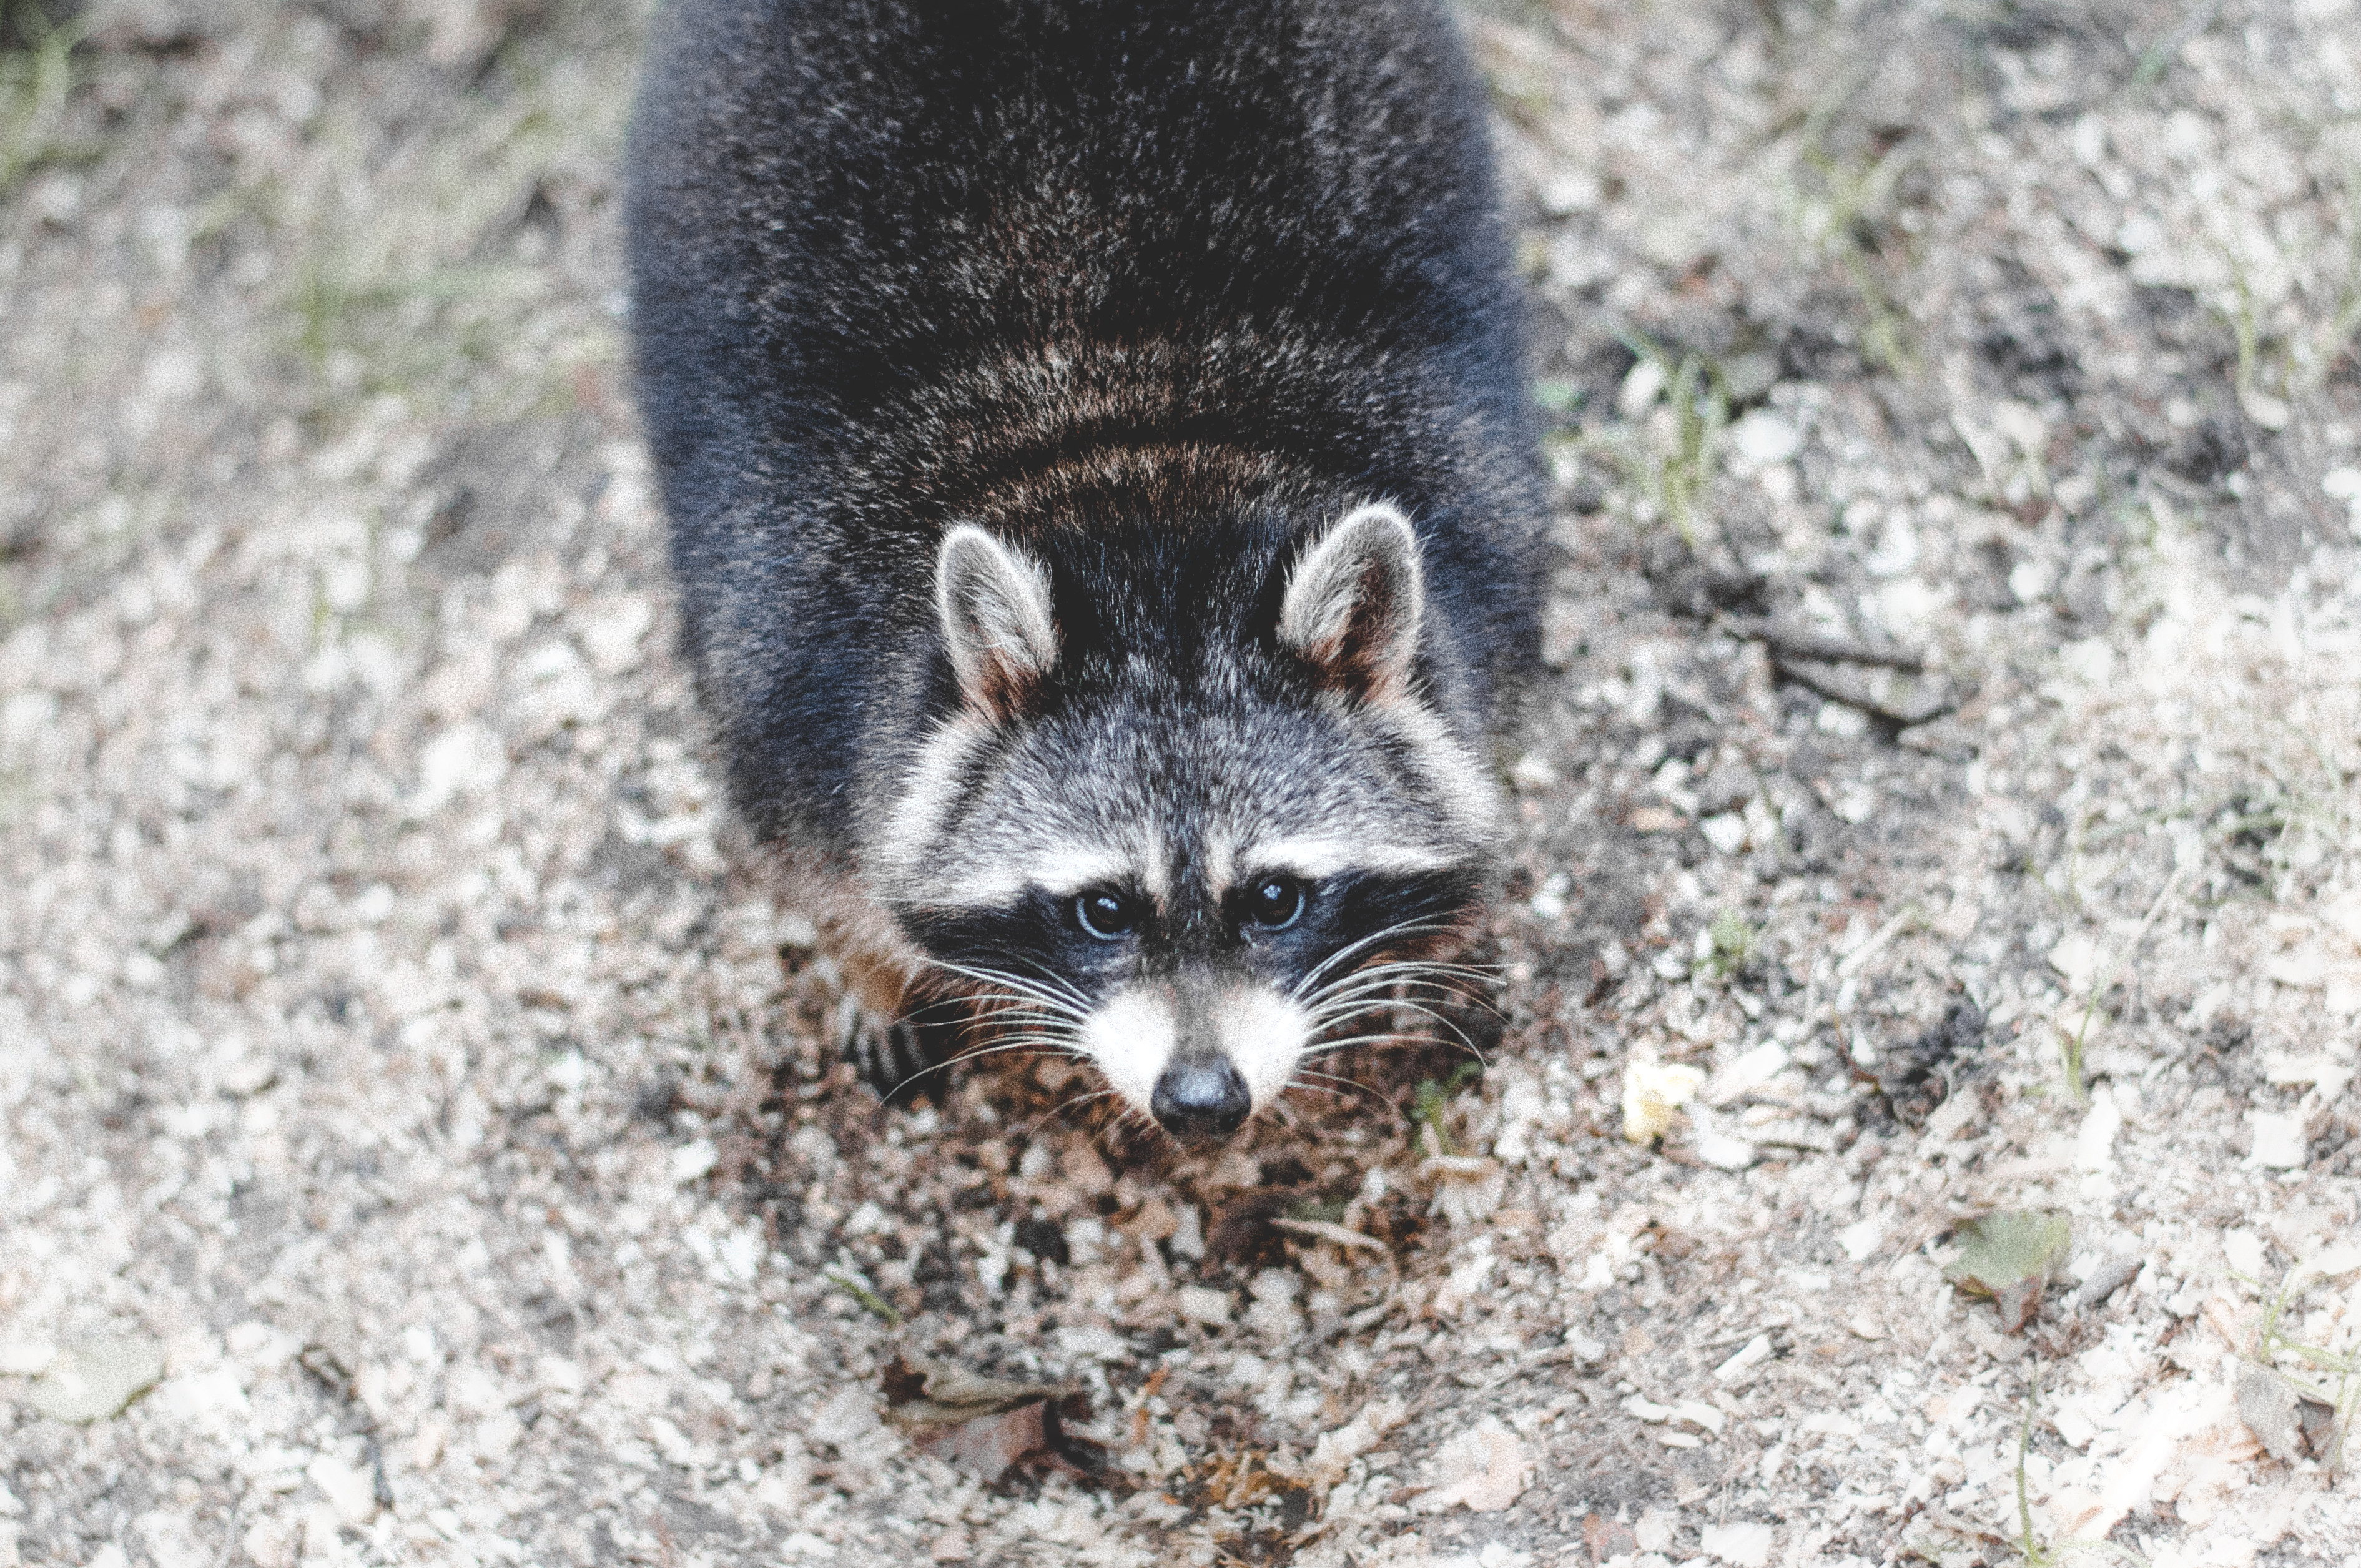
animal, wildlife, mammal, fauna, whiskers, raccoon, vertebrate, procyon, procyonidae, viverridae